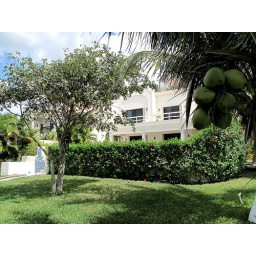
The house we stayed in for a whole week! Ocean view, Balconies off every bedroom ~ luxurious!